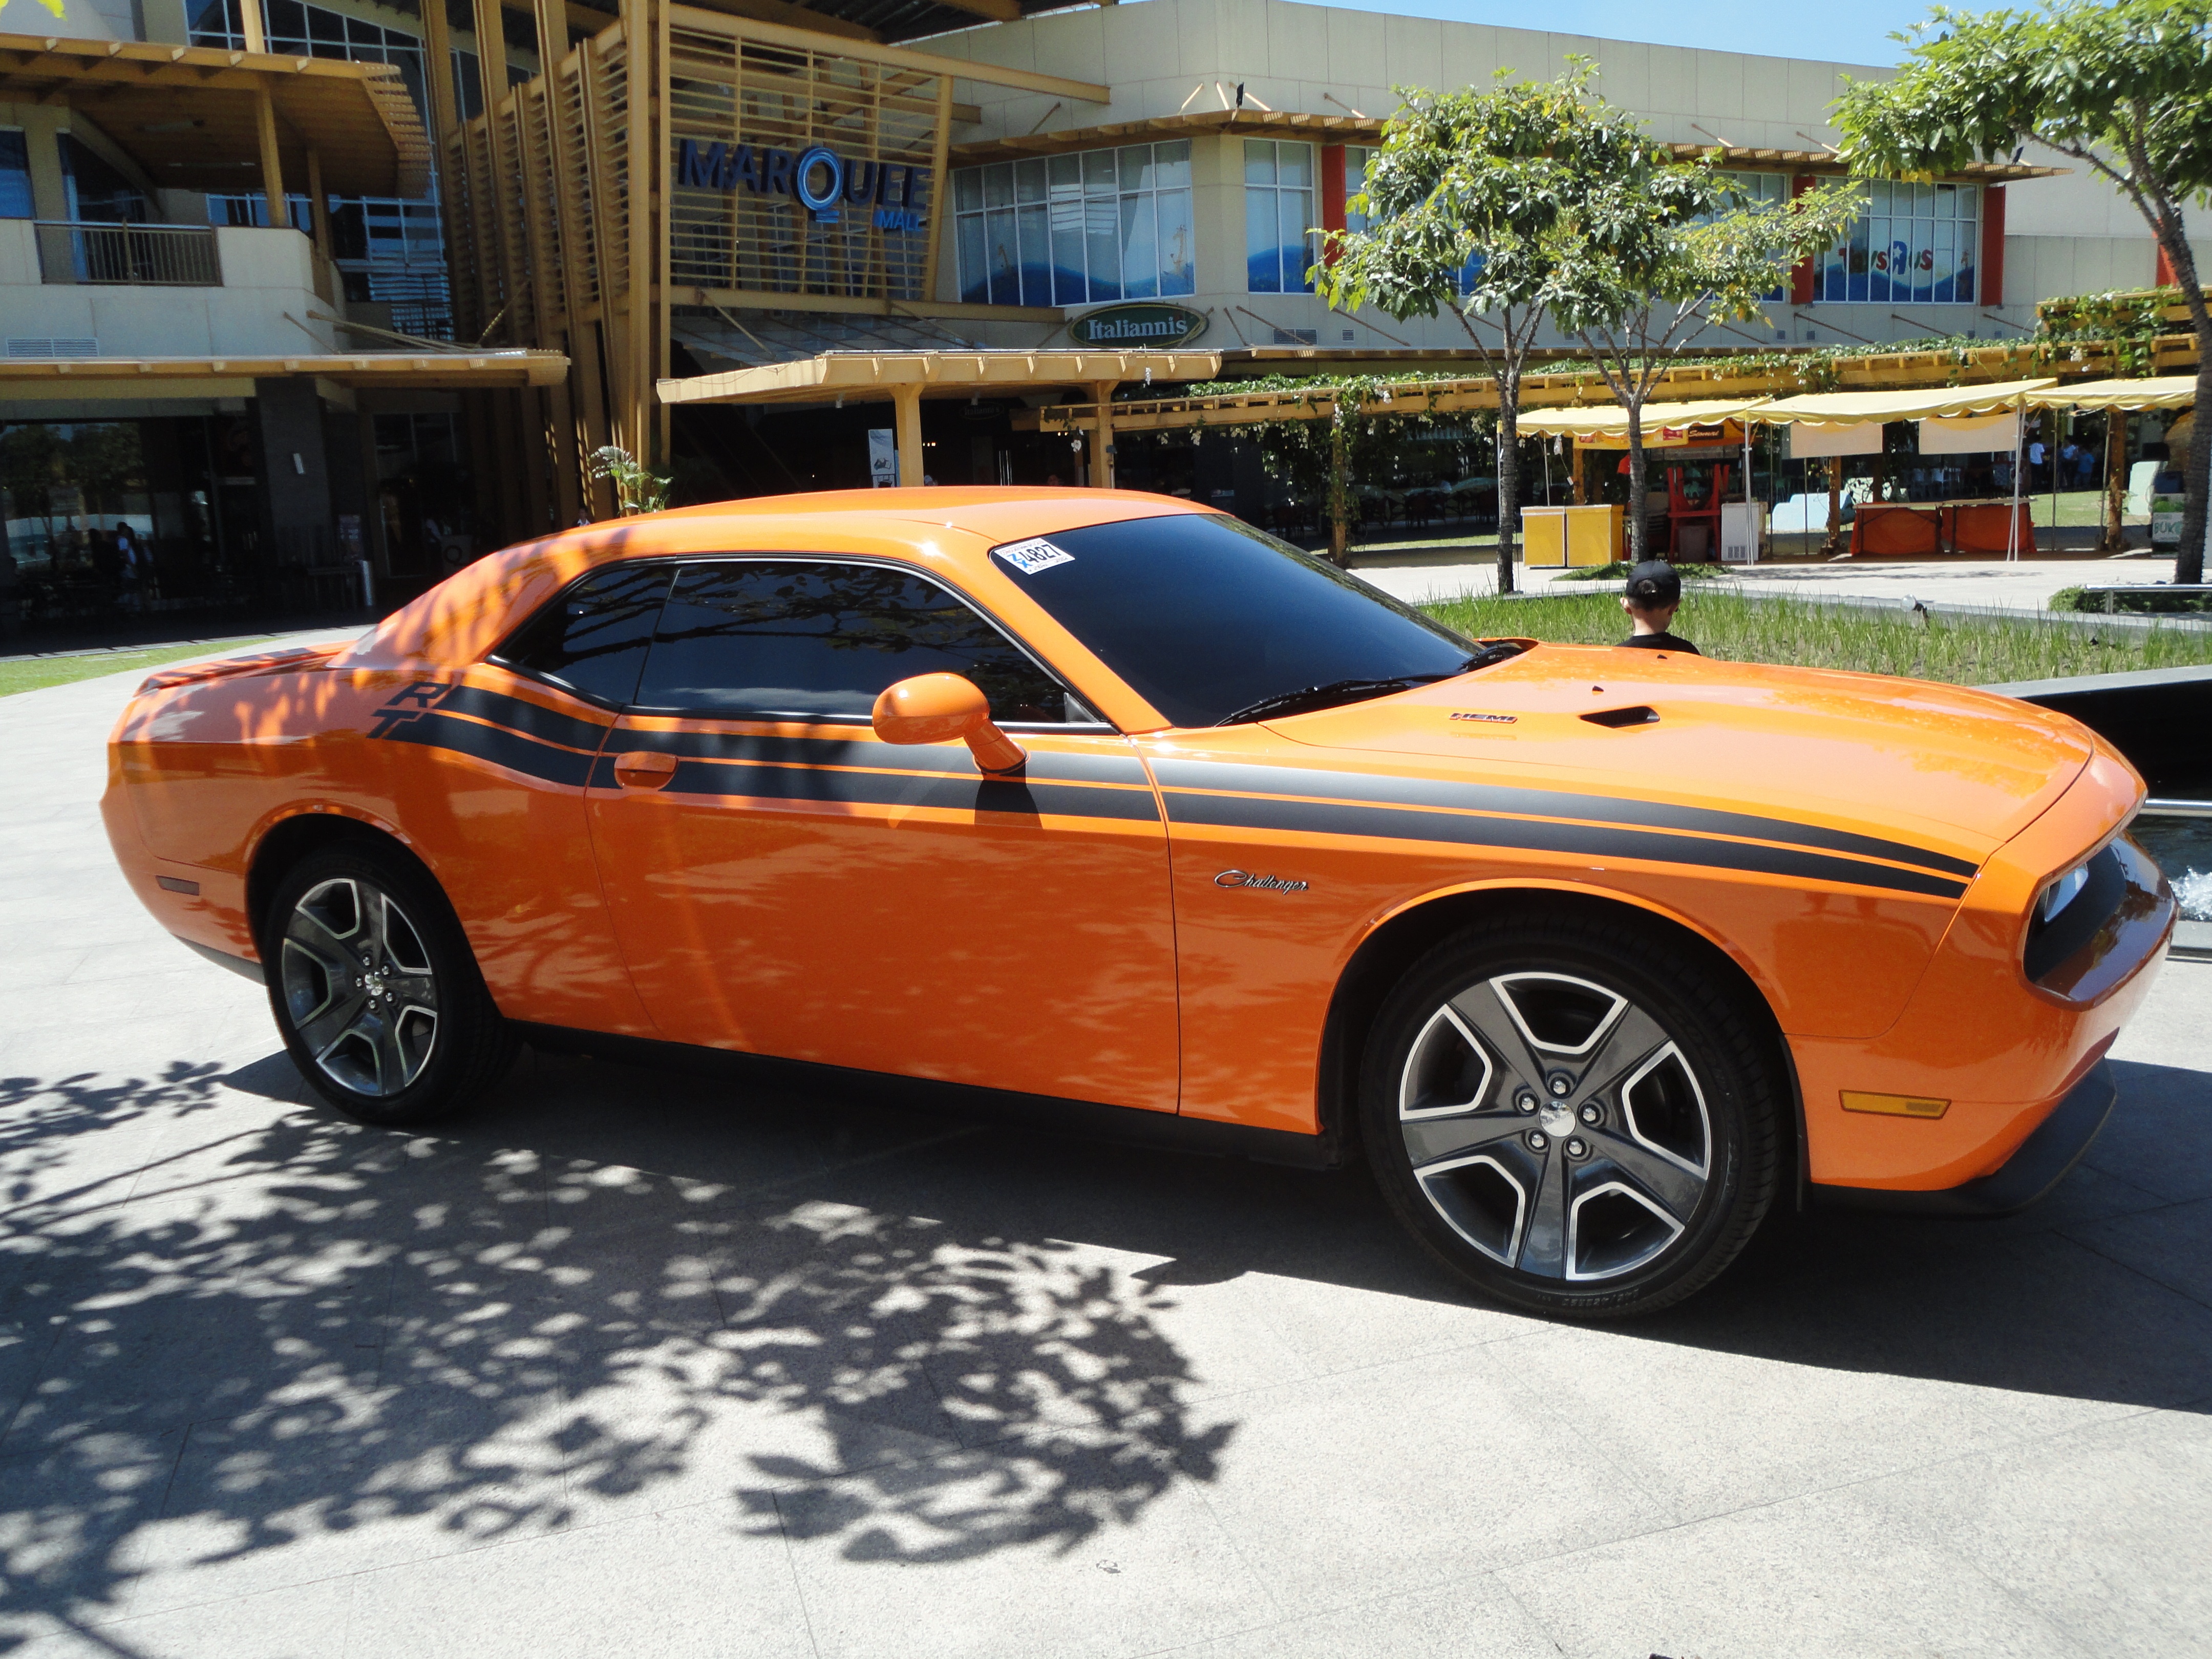
car, automobile, retro, orange, vehicle, auto, speed, classic car, muscle car, power, challenger, fast, land vehicle, automobile make, automotive exterior, automotive design, performance car, stock car racing, dodge challenger